Cory Redding

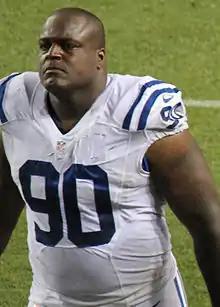
Redding with the Indianapolis Colts in 2014

Cory Bartholomew Redding (born November 15, 1980) is an American former professional football player who was a defensive tackle in the National Football League (NFL). He was selected by the Detroit Lions in the third round of the 2003 NFL draft and played college football for the Texas Longhorns. Redding also played for the Seattle Seahawks, Baltimore Ravens, Indianapolis Colts, and Arizona Cardinals.